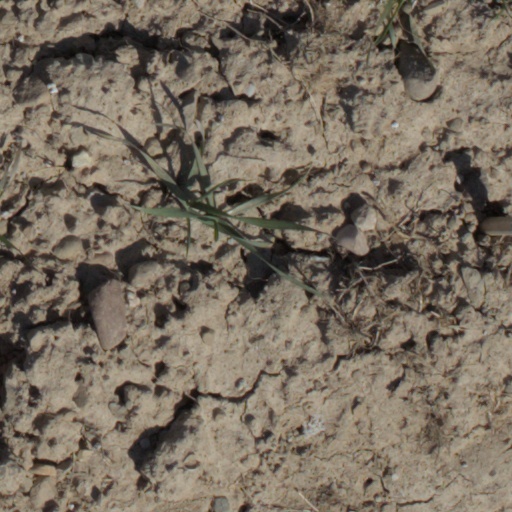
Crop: wheat